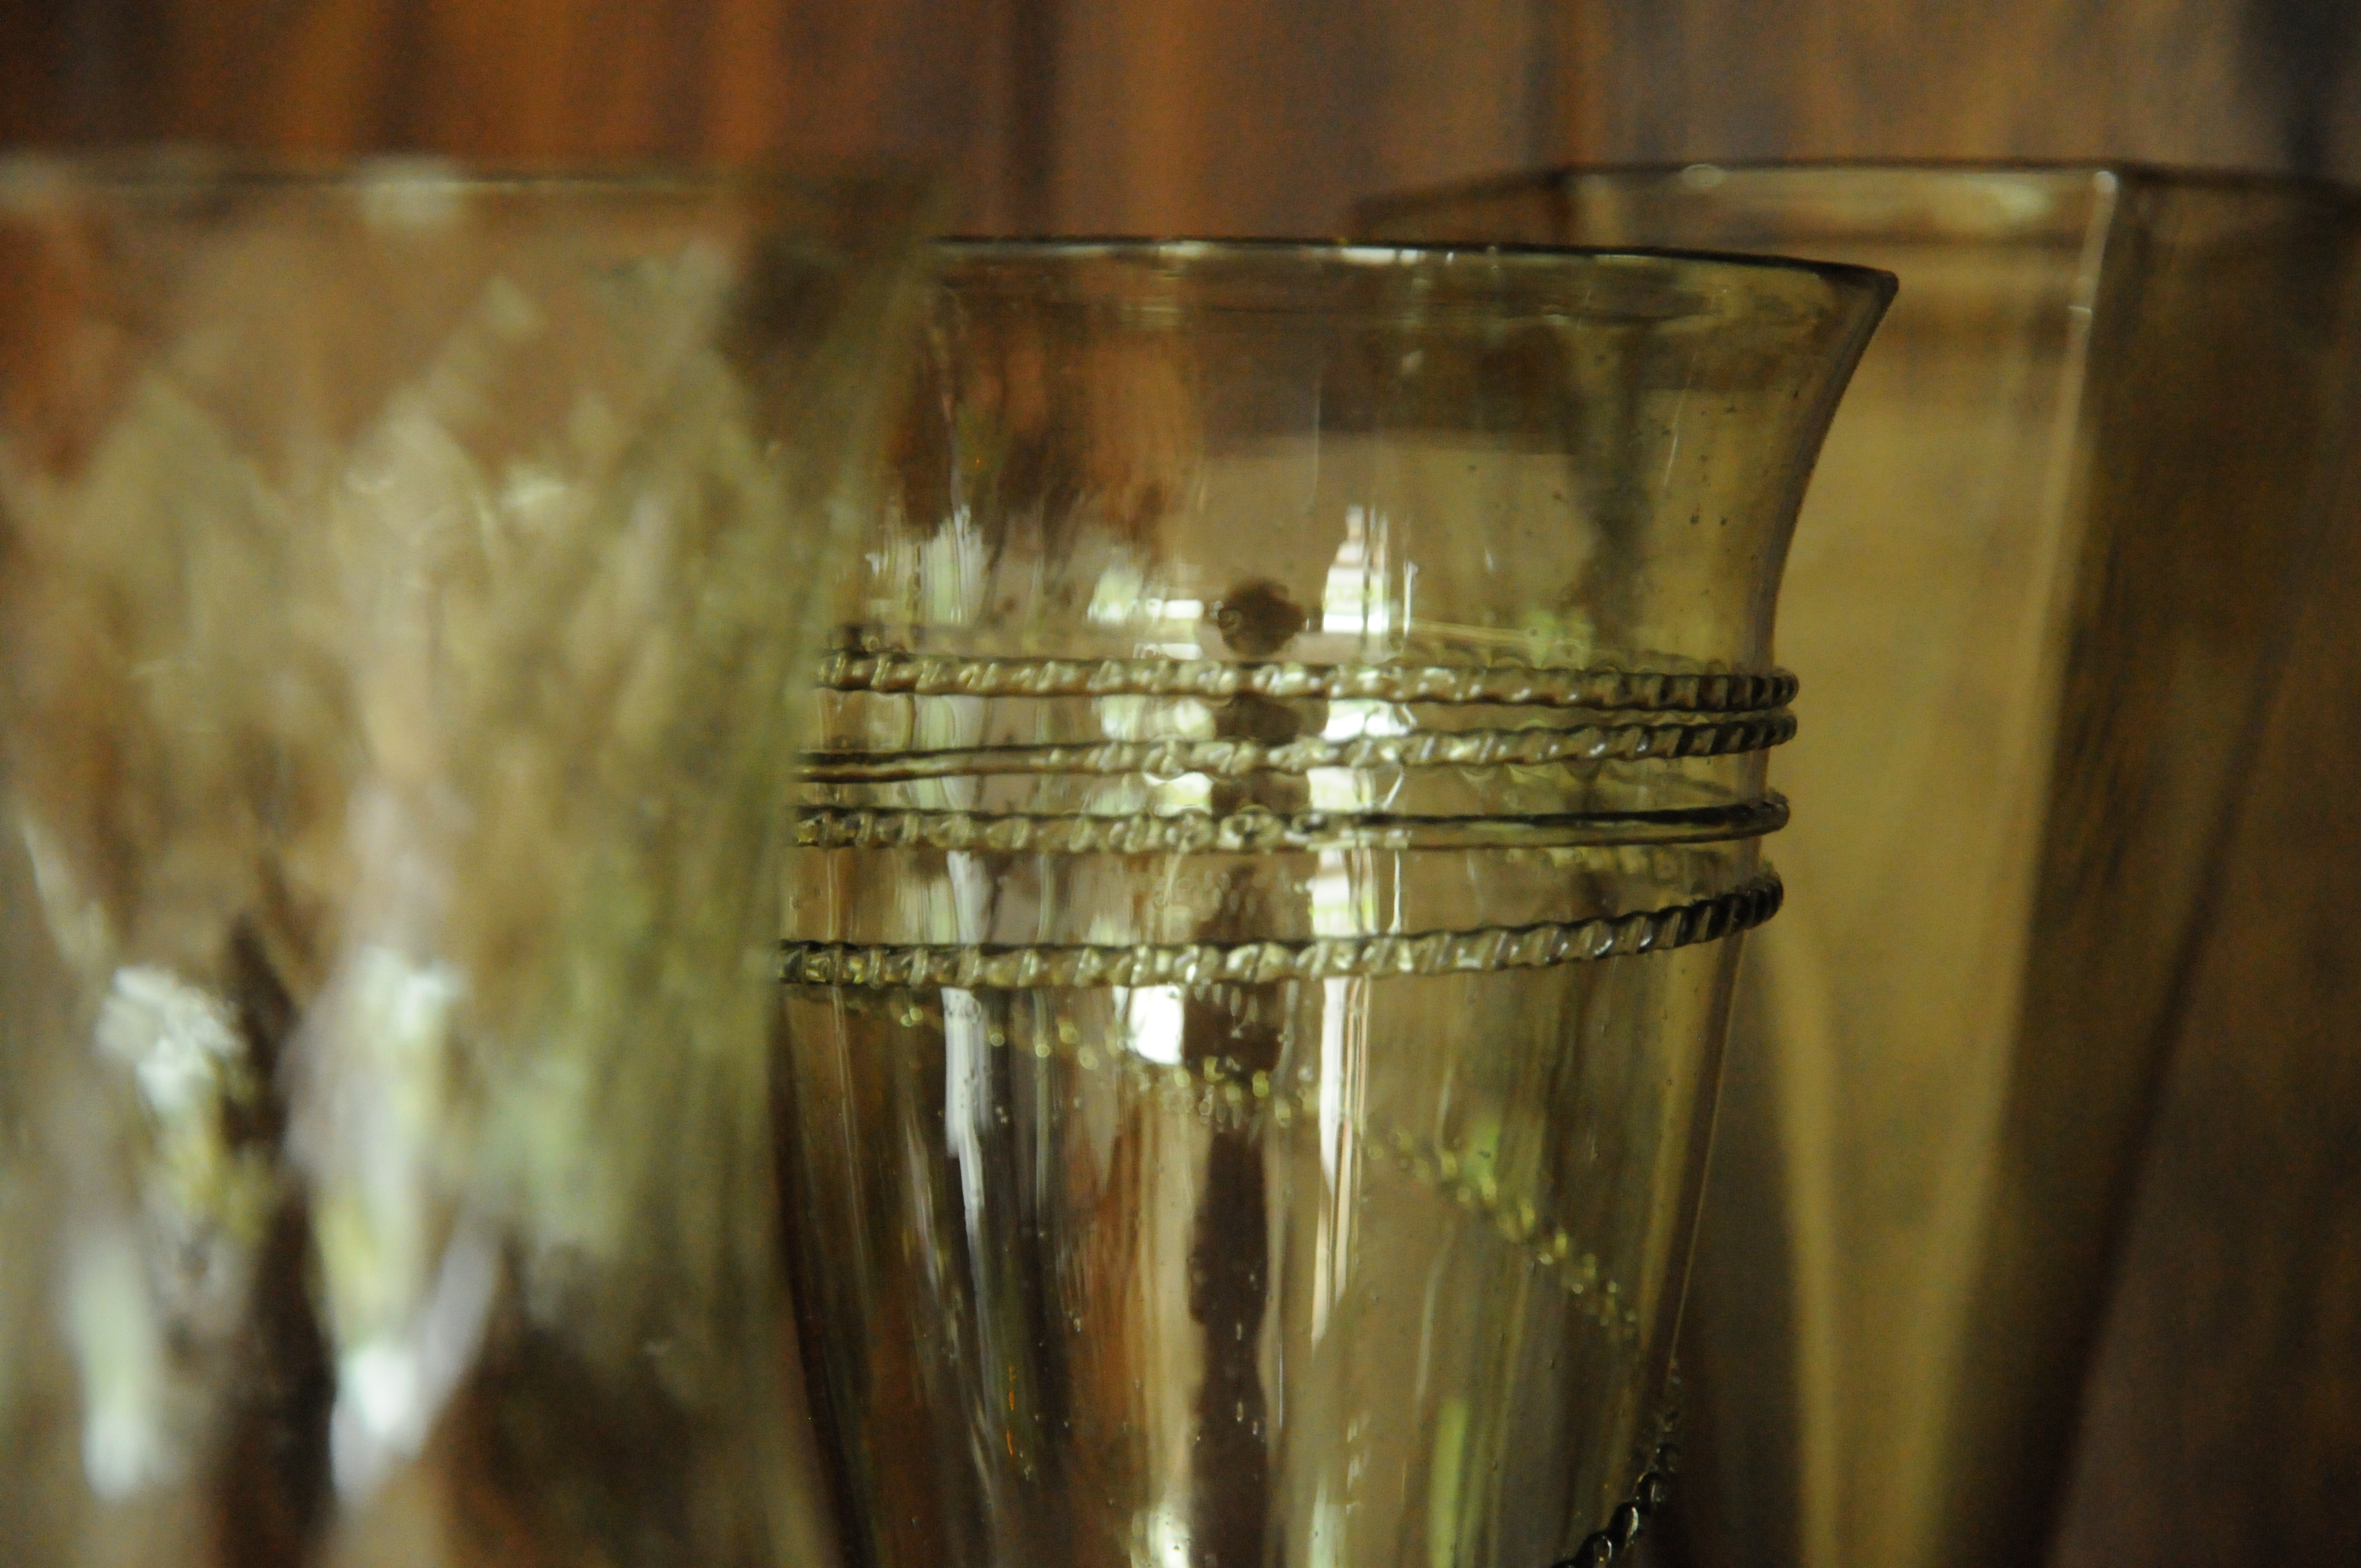
wine, glass, drink, lighting, champagne, alcoholic beverage, man made object, distilled beverage, pint us, drinkware